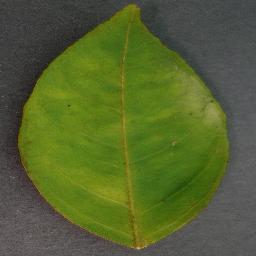
Label: Orange___Haunglongbing_(Citrus_greening)